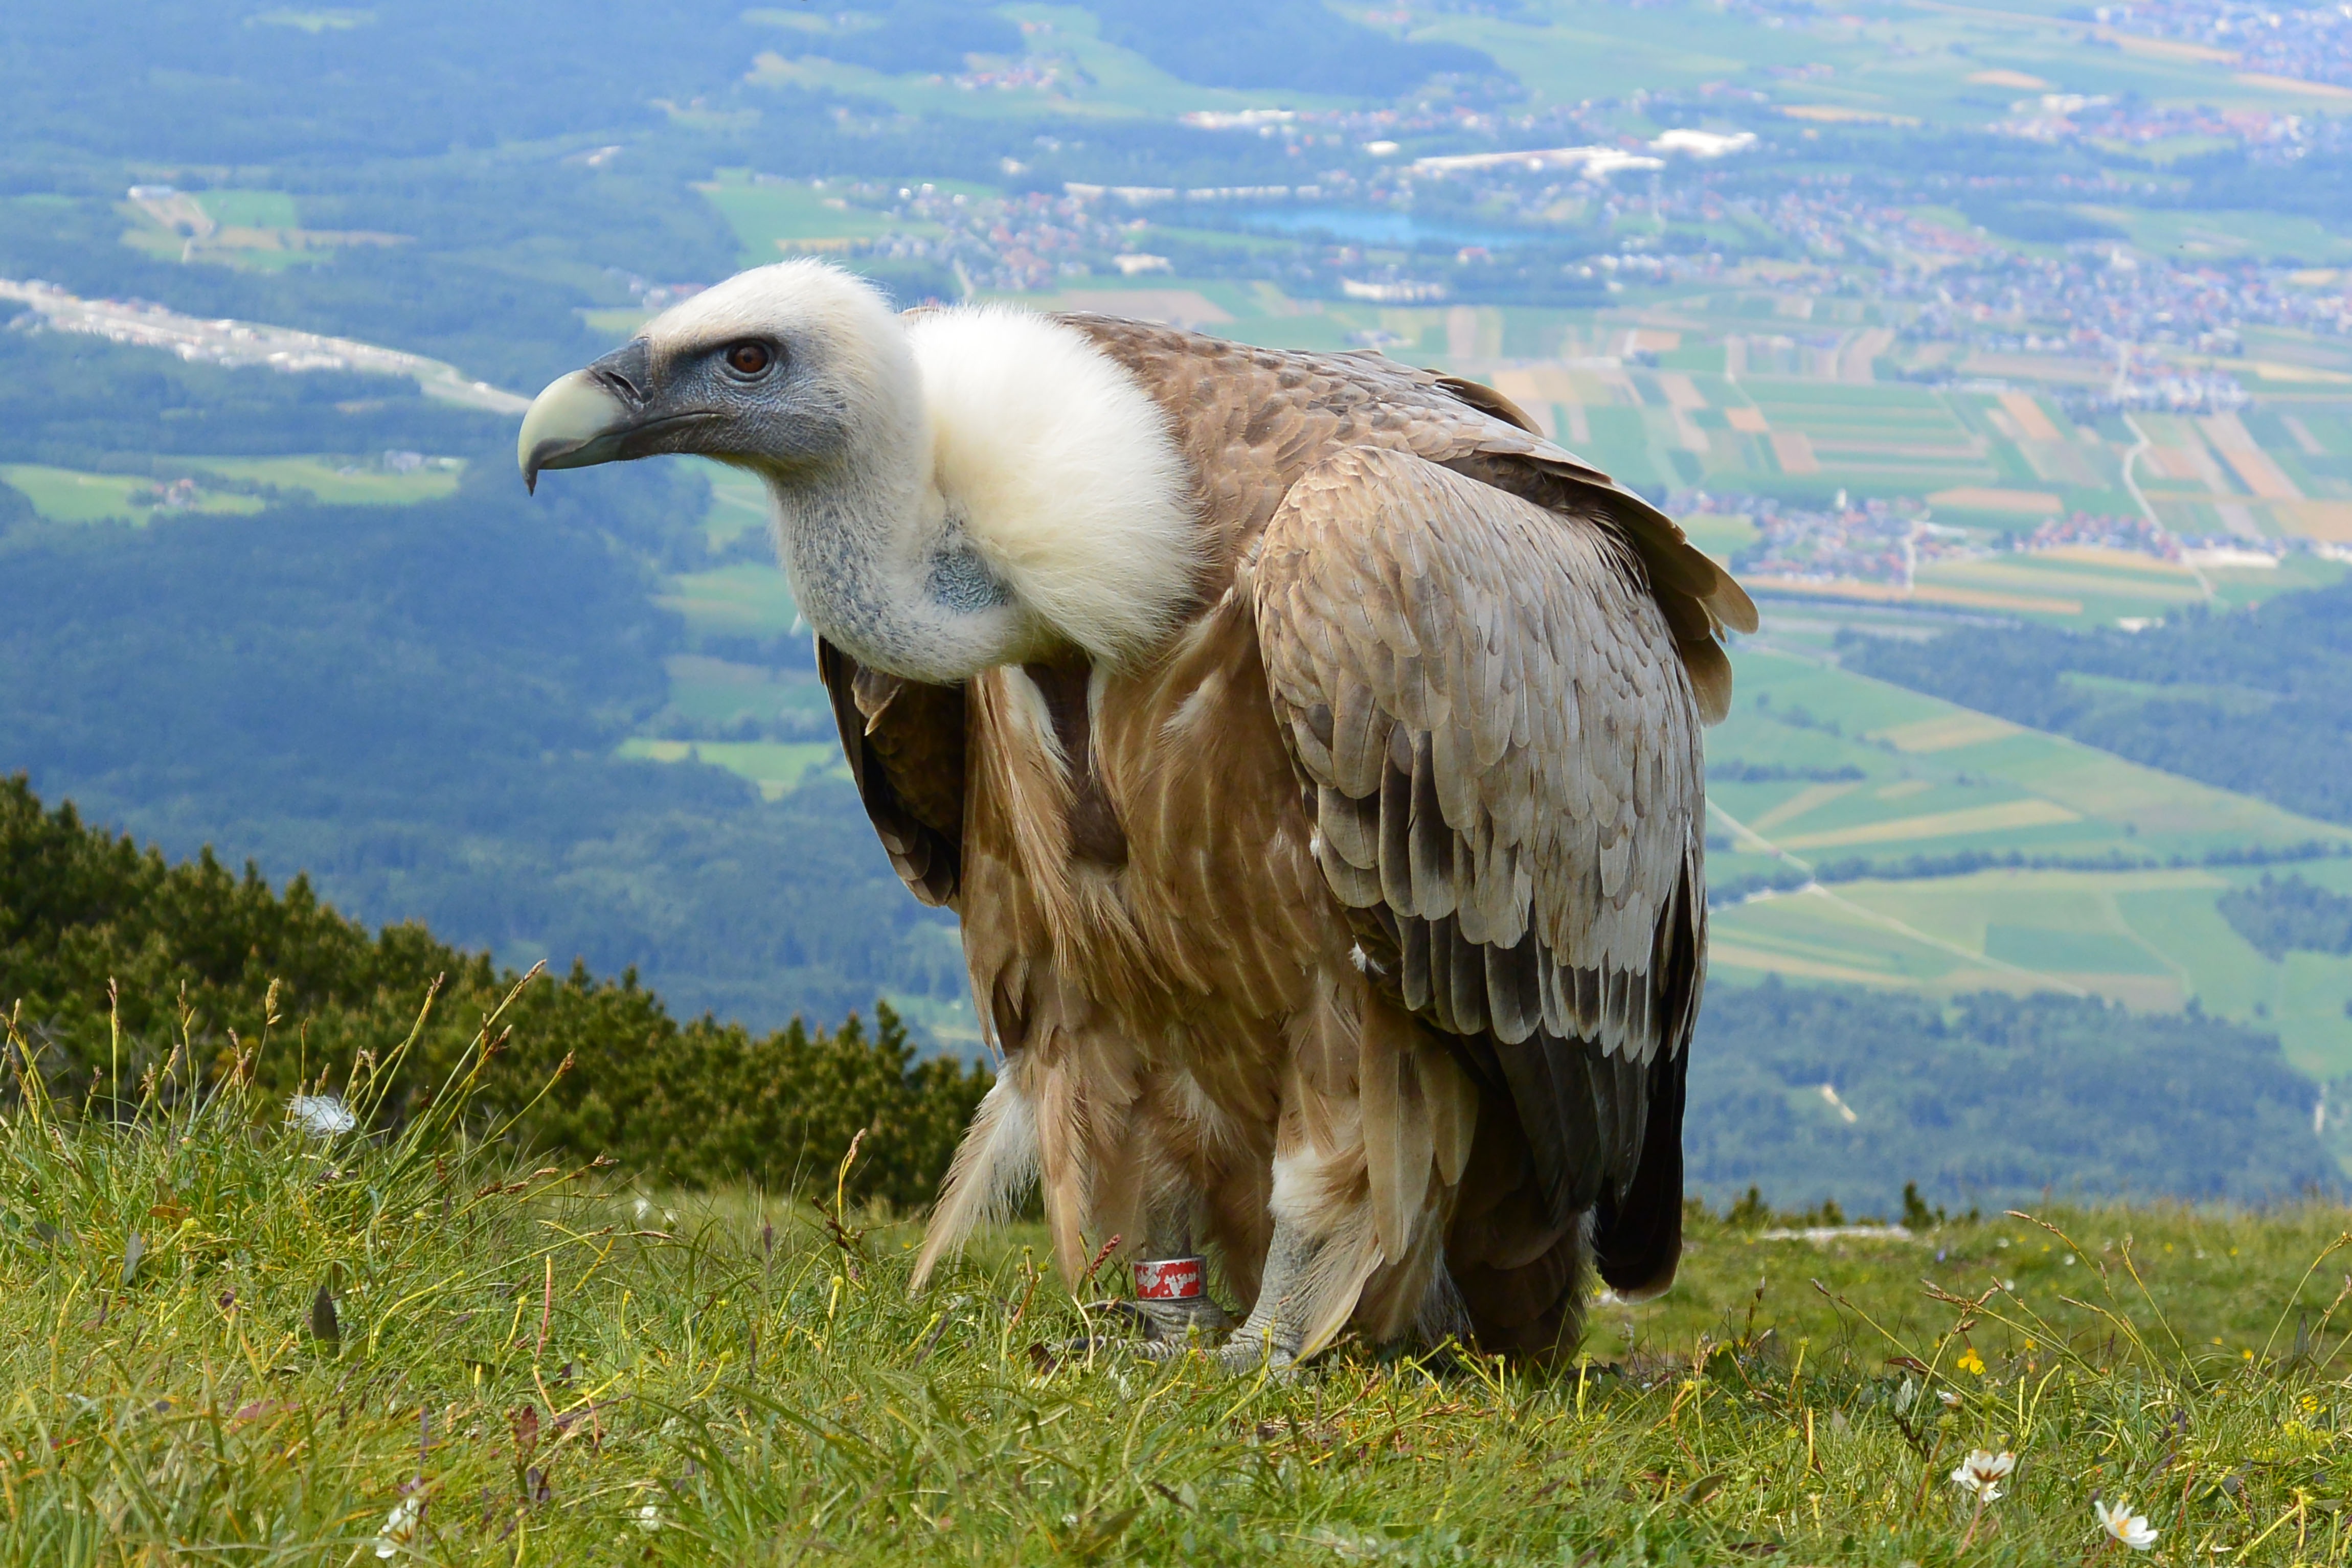
bird, wing, wildlife, beak, eagle, fauna, bird of prey, bald eagle, austria, vertebrate, vulture, falcon, salzburg, unterberg, aas face